Hurricane Emily (1987)

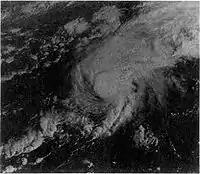
A satellite image of a hurricane. The storm has strong thunderstorm development around its small center and Bermuda is completely obscured by it

As Tropical Storm Emily quickly approached the Windward Islands on September 21, a tropical storm warning was issued for Grenada, Barbados, St. Vincent and St. Lucia. A tropical storm watch was also declared for Martinique. As the storm tracked through the islands, all watches and warnings were discontinued later that day. Early on September 22, a hurricane warning was issued for the southern coast of the Dominican Republic and southern Haiti, including the southwestern peninsula. Upon attaining major hurricane status, a hurricane warning was declared for northern Haiti as the storm was anticipated to maintain hurricane intensity through landfall. Later that day, a hurricane watch was issued for the southeastern Bahamas and the Turks and Caicos Islands. This watch was later upgraded to a warning as the storm was expected to regain intensity over the Bahamas.